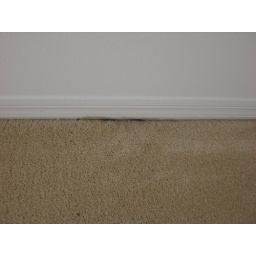
Possible water intrusion in 2nd bedroom